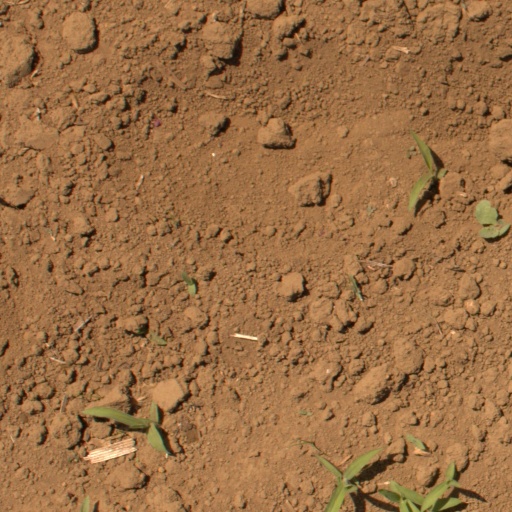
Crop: Jerusalem artichoke